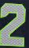
Number: 2